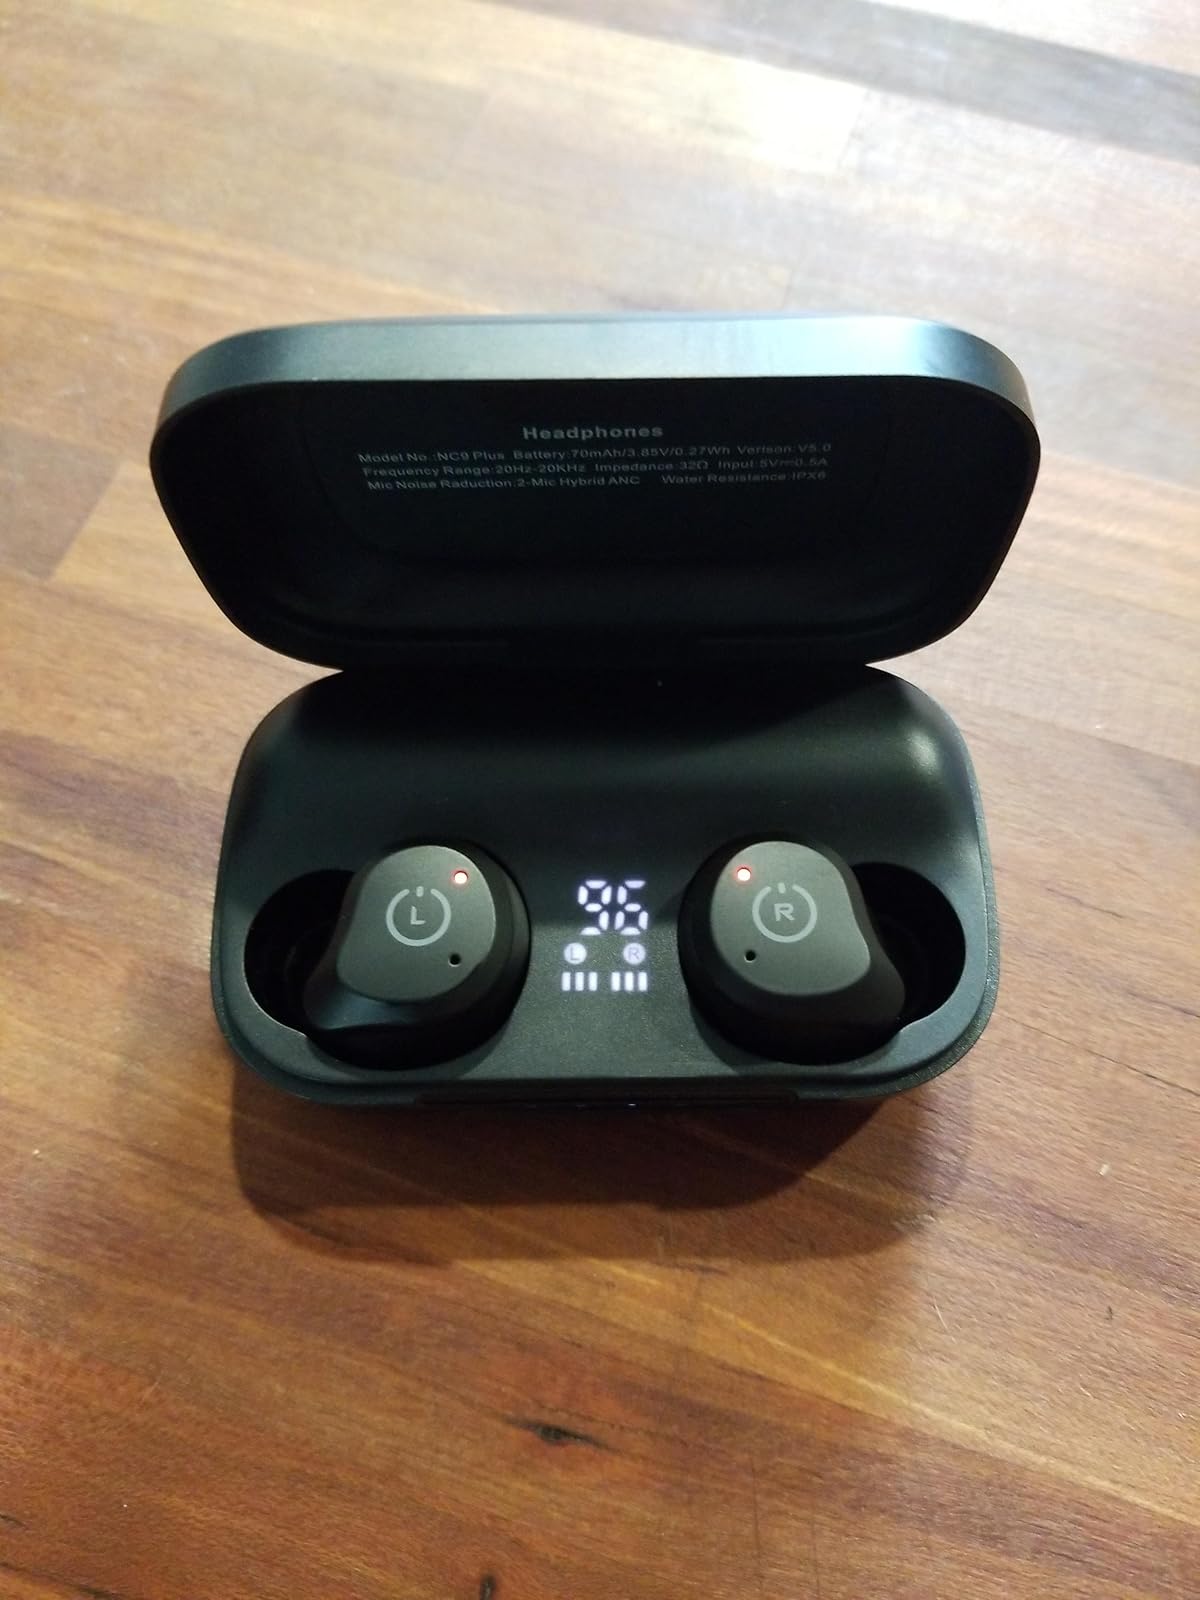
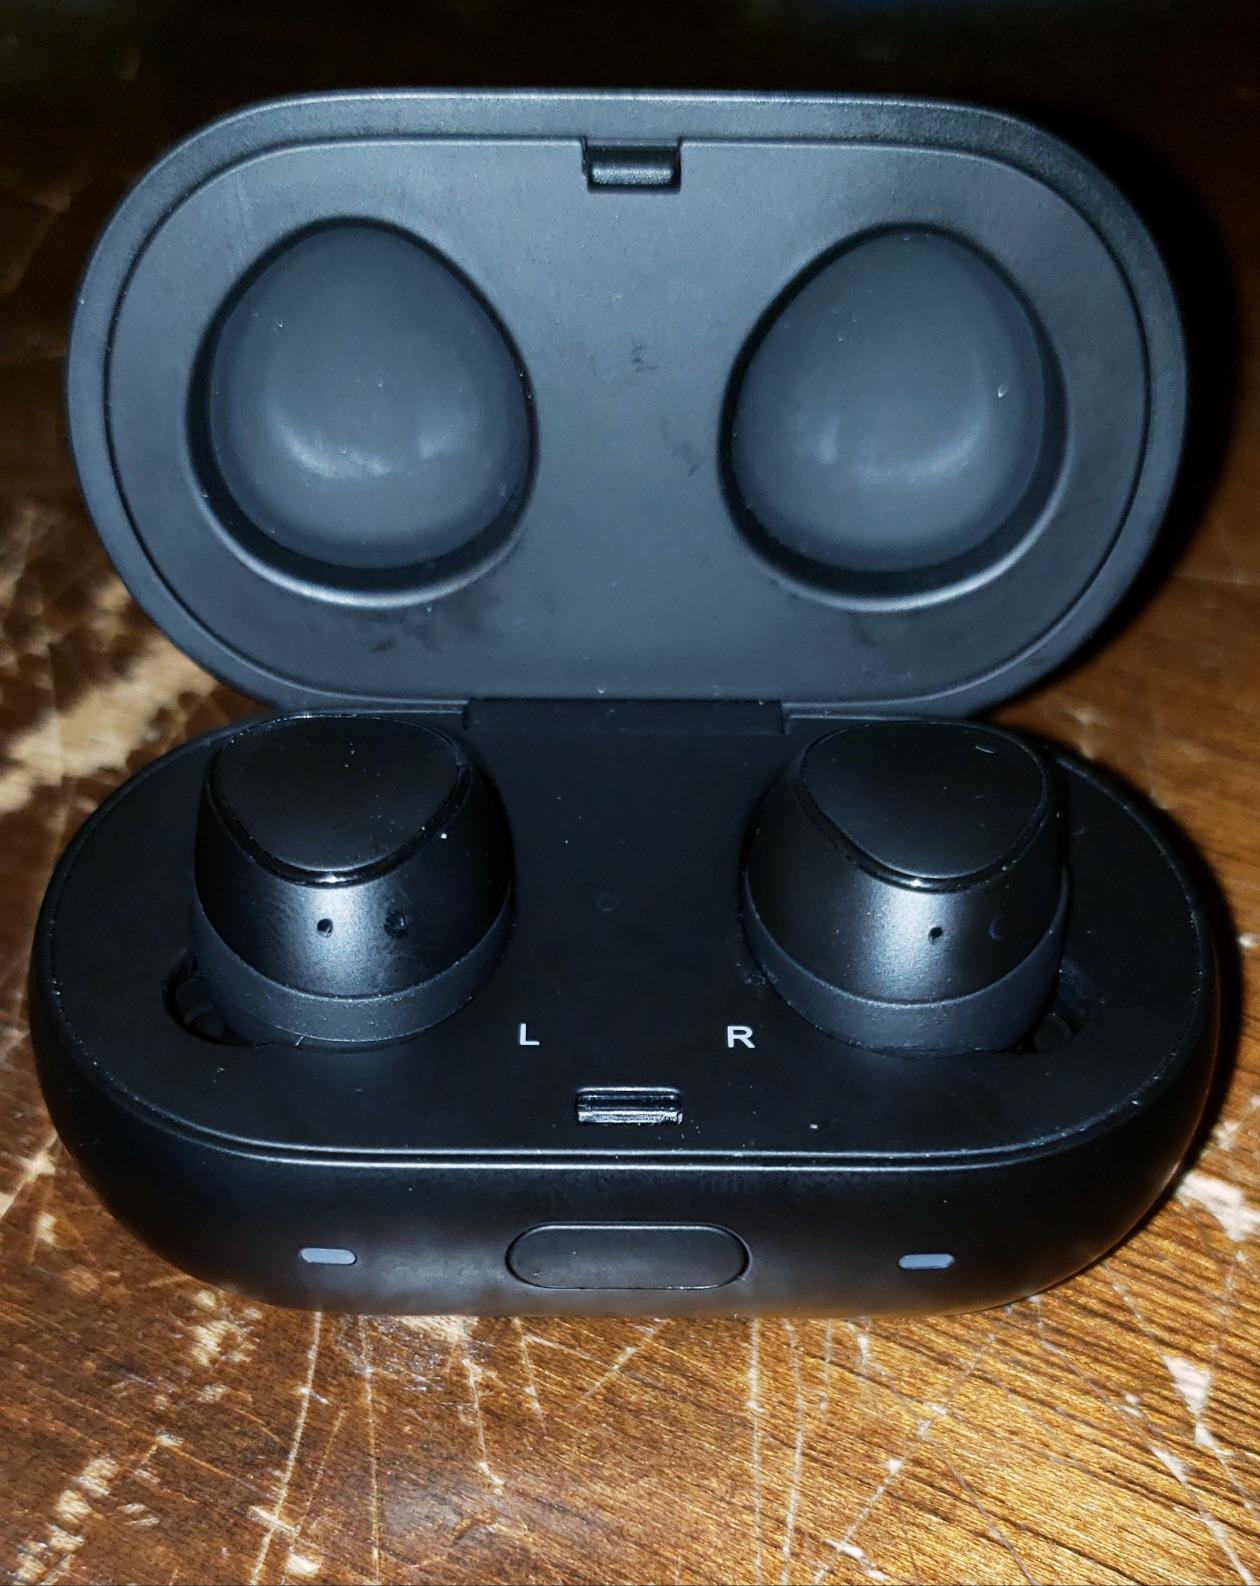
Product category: earbuds
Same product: no